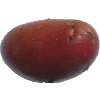
Label: Potato Red Washed 1